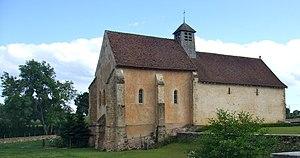
Ancienne église du château d'Anizy, Limanton, Nièvre This building is classé au titre des Monuments Historiques. It is indexed in the Base Mérimée, a database of architectural heritage maintained by the French Ministry of Culture,
Limanton est une commune française située dans le département de la Nièvre, en région Bourgogne-Franche-Comté.